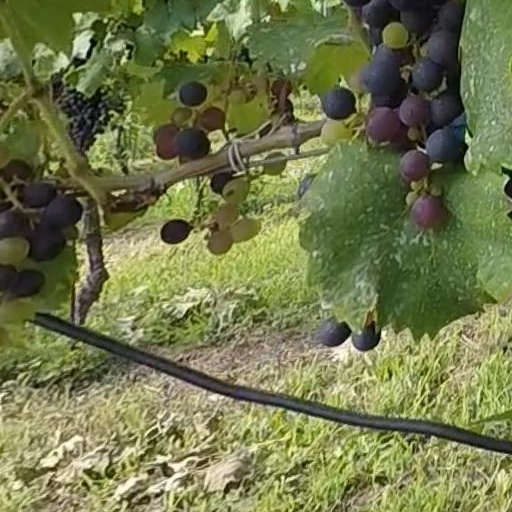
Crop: grape